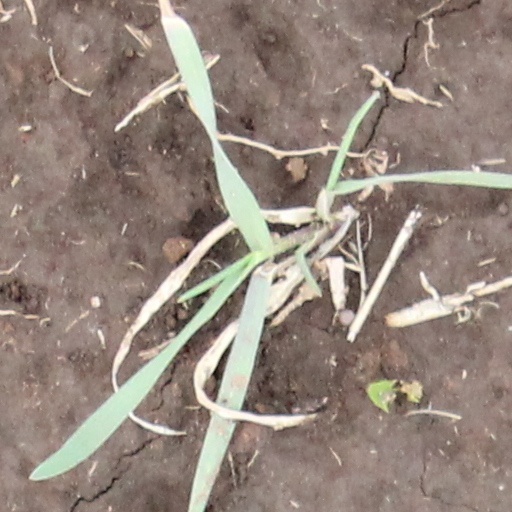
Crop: wheat